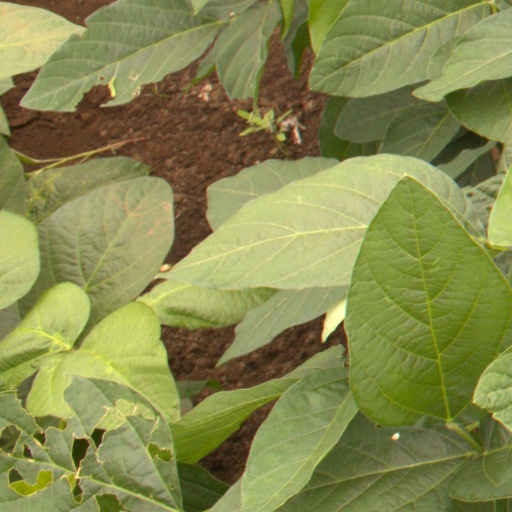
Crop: soybean